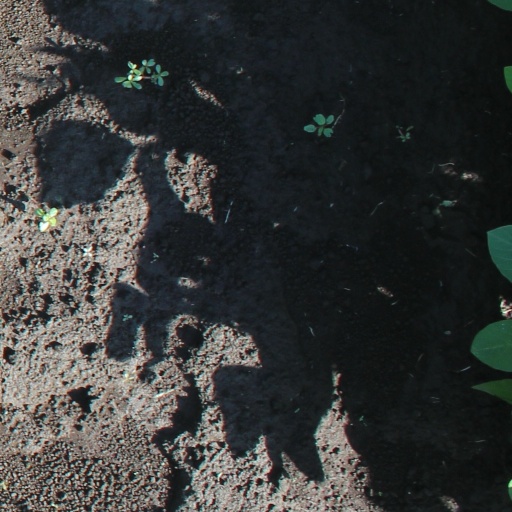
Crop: soybean